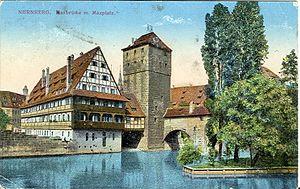
Le Weinstadel est un bâtiment de la ville médiévale et impériale de Nuremberg. C'est l'un des monuments les plus célèbres de la partie nord de la vieille ville de Nuremberg qui constitue une étape sur le mile historique de Nuremberg. Le nom Weinstadel est dérivé de sa fonction d'ancien entrepôt de vin de la ville impériale, qui a été consacré vers 1571 au rez-de-chaussée du bâtiment principal.